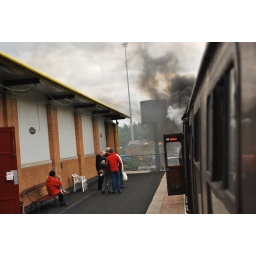
John Howe builds steam as the train prepares to depart under a sadly darkening sky in Preston.